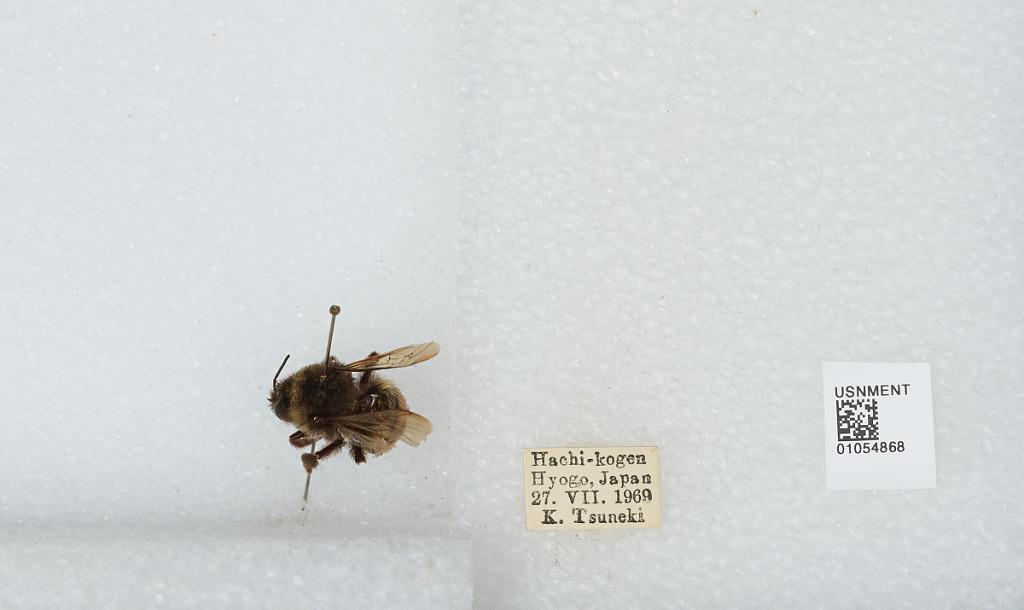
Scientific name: Bombus sp.
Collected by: K. Tsuneki
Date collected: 1969-7-27
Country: Japan
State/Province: Hyogo
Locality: Hachi-kogen